Julian Joseph Overbeck

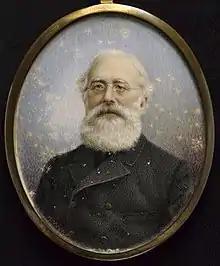
Julian Joseph Overbeck

Julian Joseph Overbeck (1820–1905) was a Roman Catholic priest who converted to Eastern Orthodoxy and became a pioneer of Western Rite Orthodoxy.